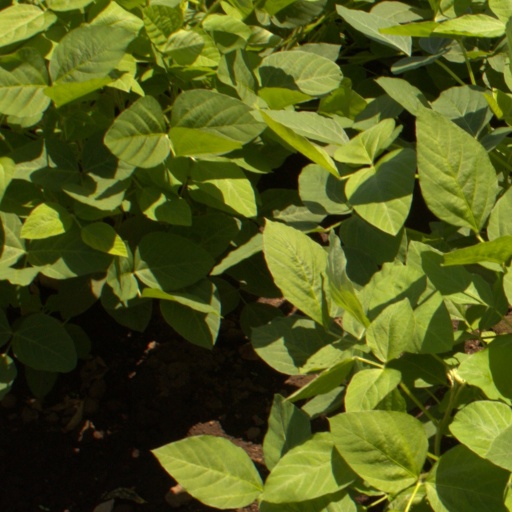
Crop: soybean